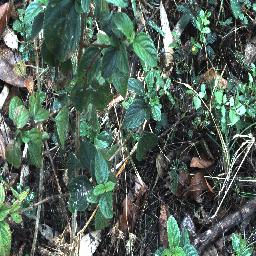
Label: lantana